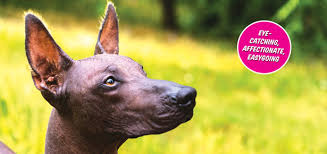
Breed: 220-n000069-Mexican_hairless